Football in Kerala

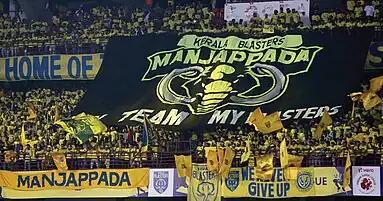
Manjappada displaying a tifo and banners during a match

Kerala state football team appeared in the Santosh Trophy finals 15 times and won the trophy 7 times, latest in 2022 by defeating Bengal in the final on 2 May at the Payyanadu Stadium in Malappuram. Gokulam Kerala FC won the 2020–21 I-League to become the first ever club from Kerala to win an I-League title. They created history by becoming the first team in the I-League era to defend its title, being 2021-22 I-League champions. Gokulam Kerala FC is also the first club from Kerala to qualify for a continental competition, the AFC Cup. Kerala Blasters, the Indian Super League club based in Kochi, are one of the most widely supported clubs in Asia and with one of the largest social media following among the football clubs from the continent. "Travancore Royals Football Club" (TRFC), founded on 29 November 2018, is India's first fans-owned club.